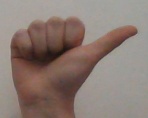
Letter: dhad